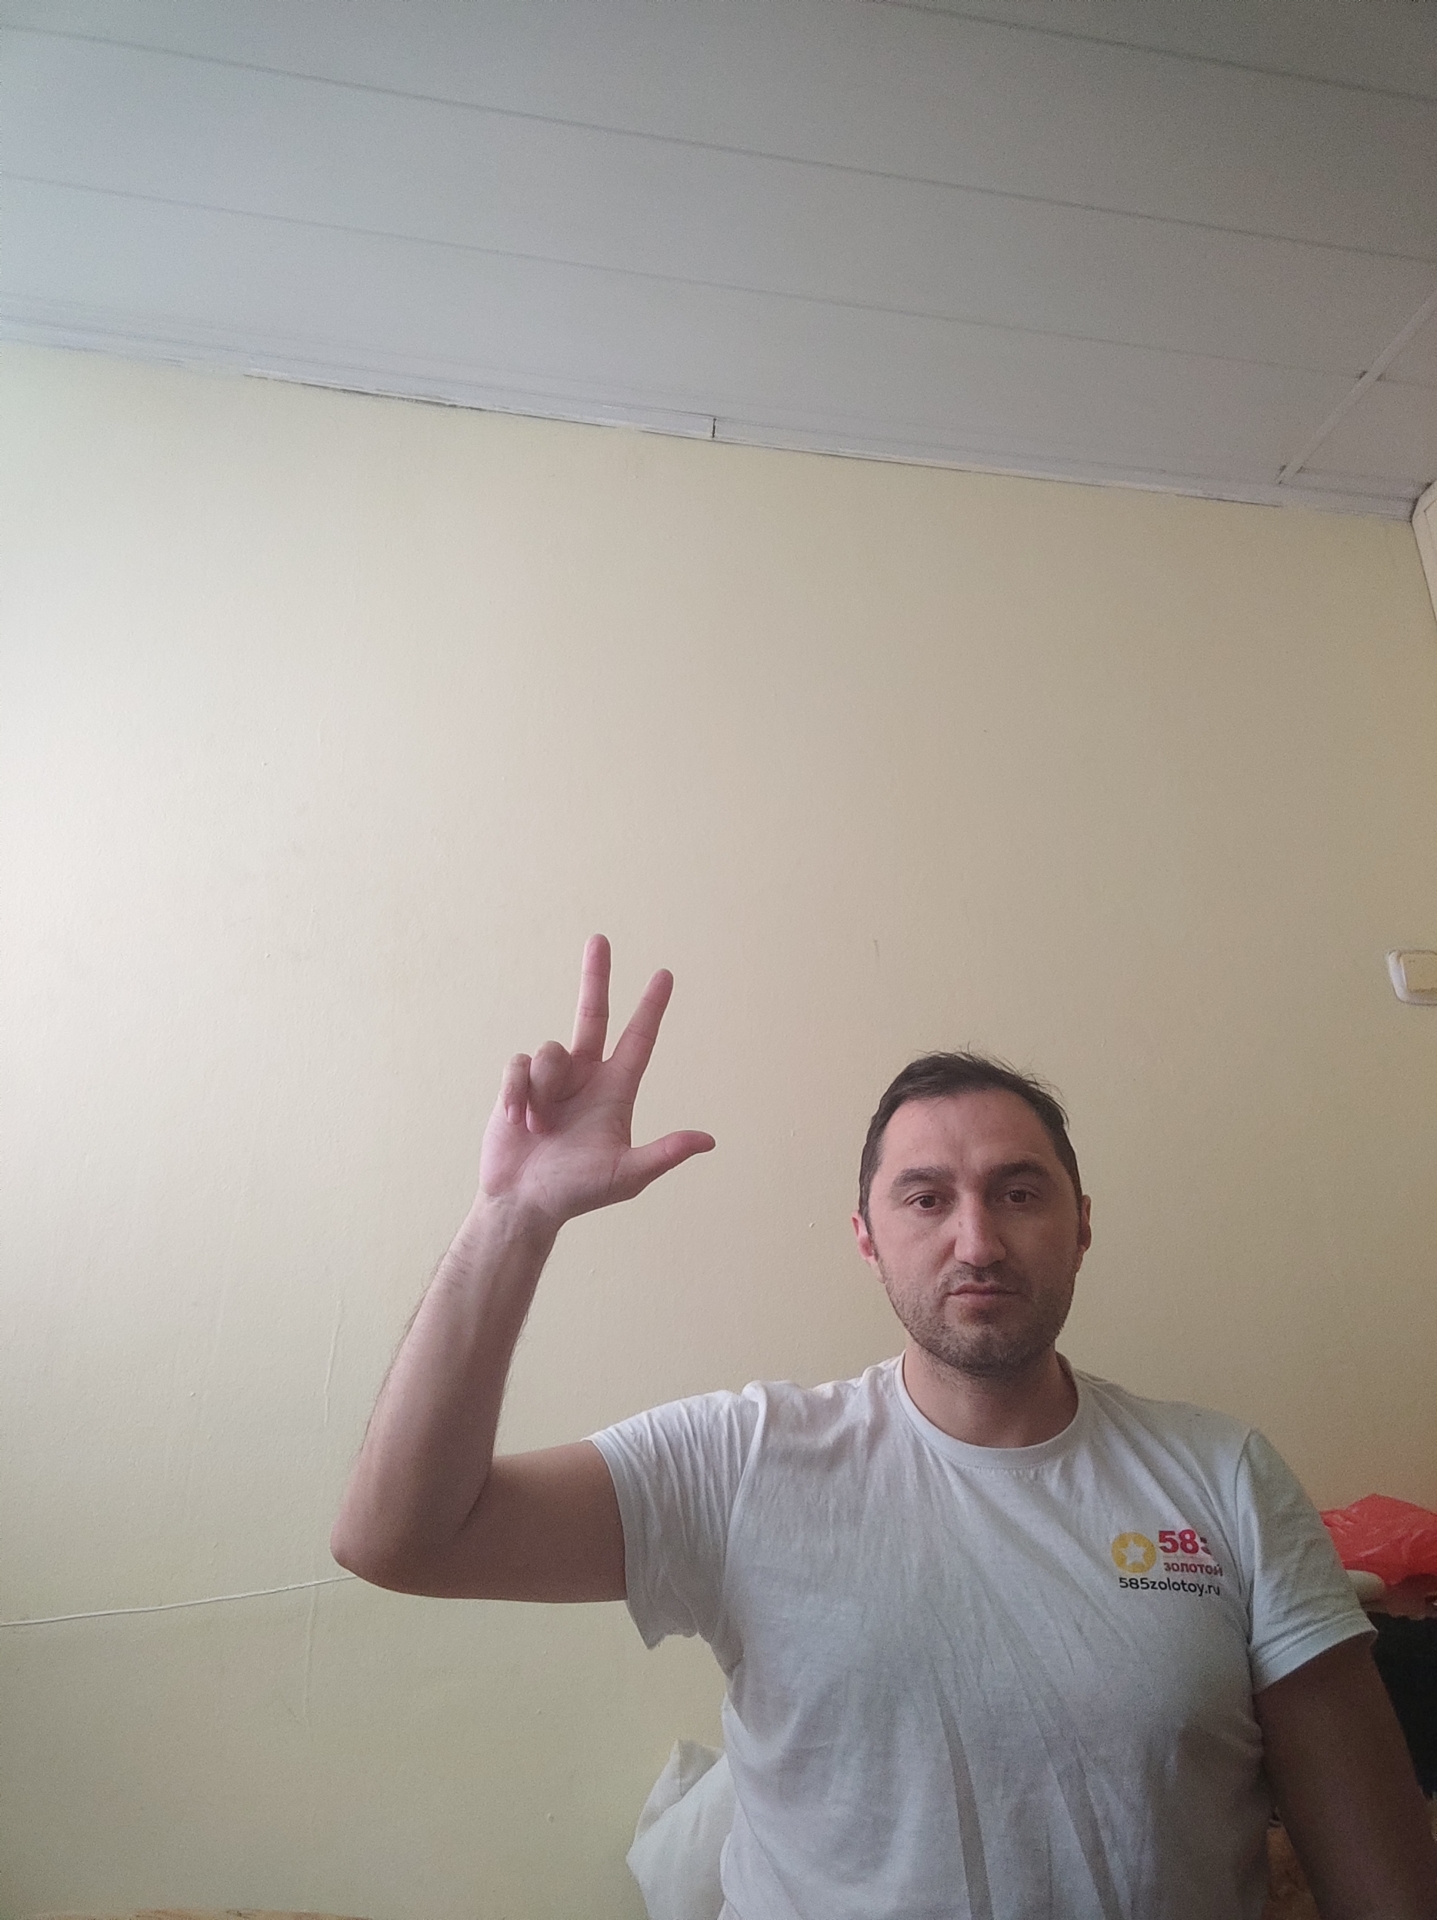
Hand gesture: three2